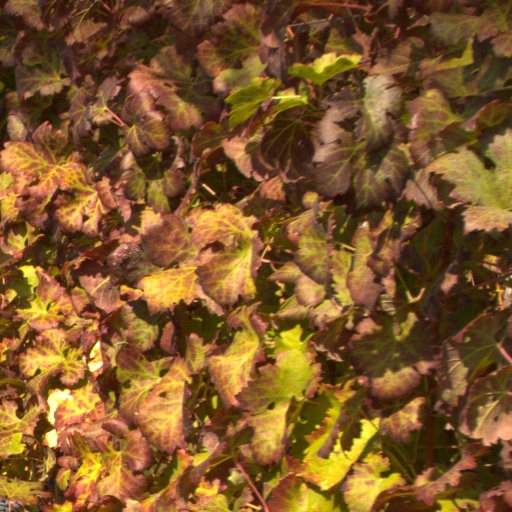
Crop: grape